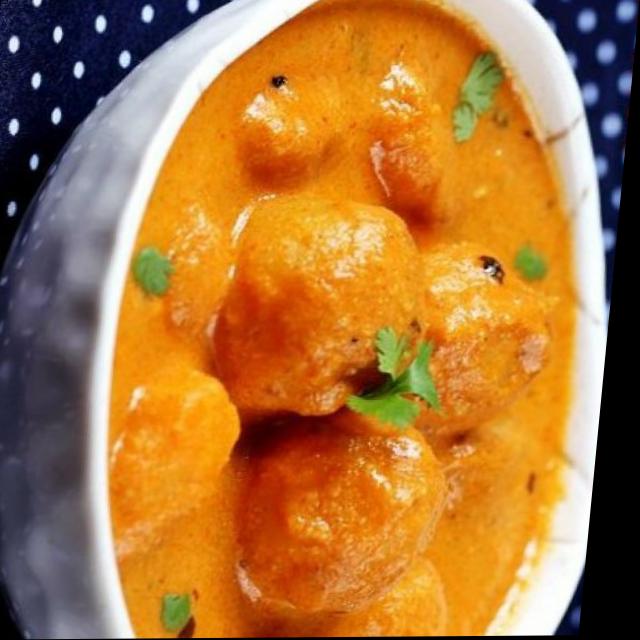
Dish: dum_aloo